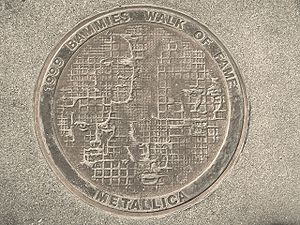
Metallica / Arv og indflydelse
Metallica på BAMMIES (Bay Area Music Award) Walk of Fame i 1999
Metallica er et amerikansk heavy metal-band, som blev dannet i 1981 under dyb inspiration af deres idoler Iron Maiden i Los Angeles i Californien. Metallicas medlemmer var trommeslager Lars Ulrich, rytmeguitarist og vokalist James Hetfield, lead guitarist Dave Mustaine og bassist Ron McGovney. De to sidste blev smidt ud af bandet til fordel for Kirk Hammett og Cliff Burton. Fyringen af Mustaine resulterede i en kamp mellem ham og Metallica. I september 1986 kom Metallicas turnébus ud af kontrol og væltede, så Burton blev dræbt under bussen. Jason Newsted afløste ham cirka to måneder senere. Newsted forlod bandet i 2001 og blev erstattet af Robert Trujillo i 2003.